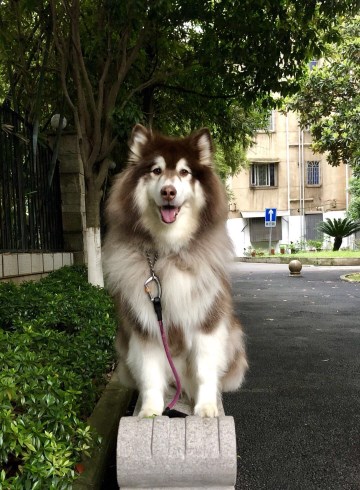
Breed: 1324-n000004-malamute